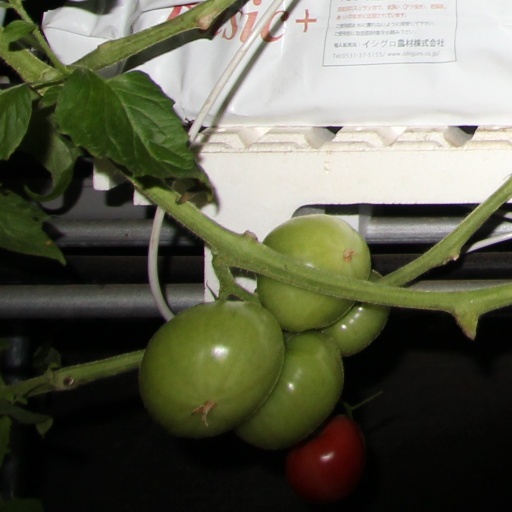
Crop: tomato